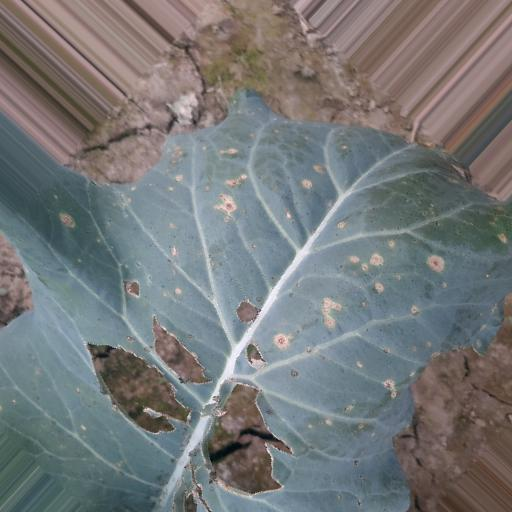
Label: Black Rot